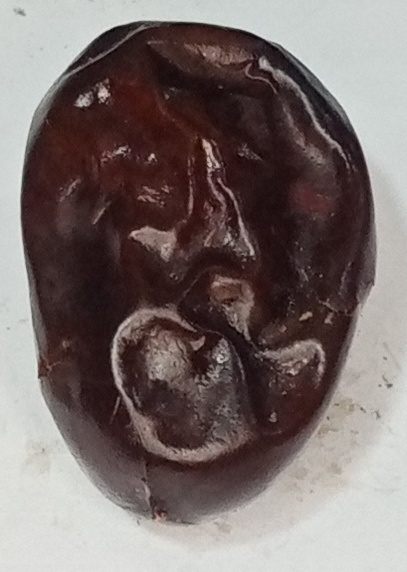
Variety: kupro
Size: large
Grade: grade-2